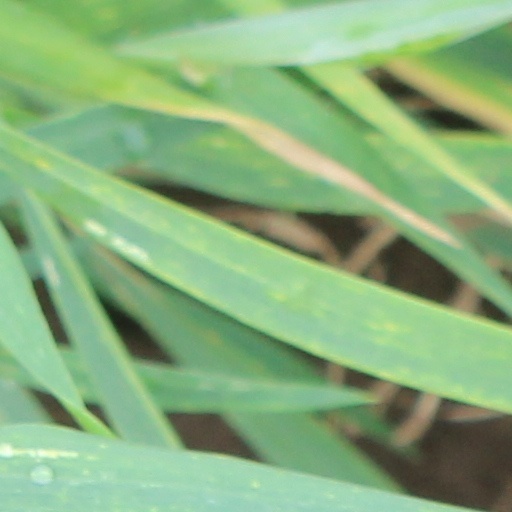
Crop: wheat